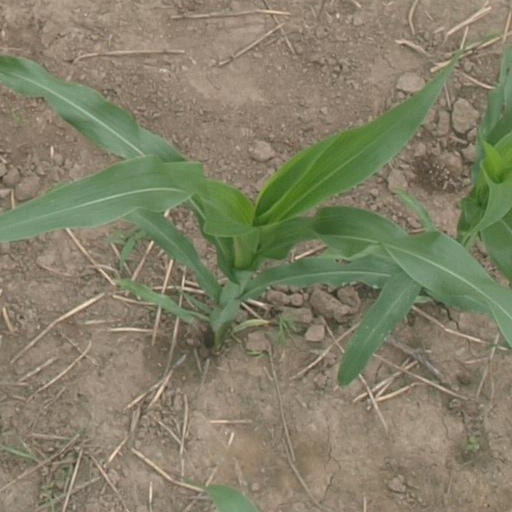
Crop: maize; corn